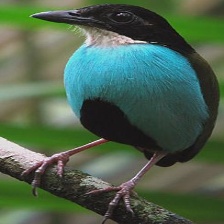
Species: AZURE BREASTED PITTA
Scientific name: PITTA STEERII